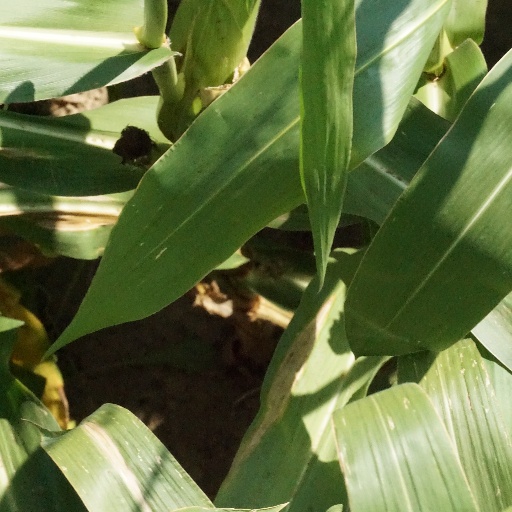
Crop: maize; corn